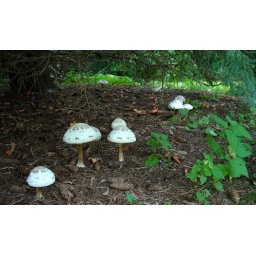
Under our pine tree in the backyard is leprechaun land!